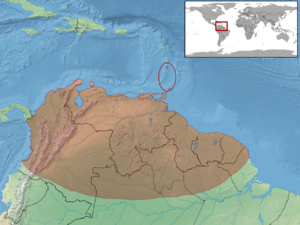
Hemidactylus palaichthus est une espèce de geckos de la famille des Gekkonidae.